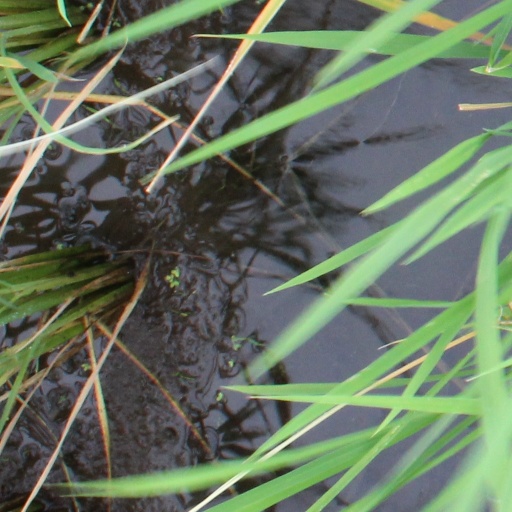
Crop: rice